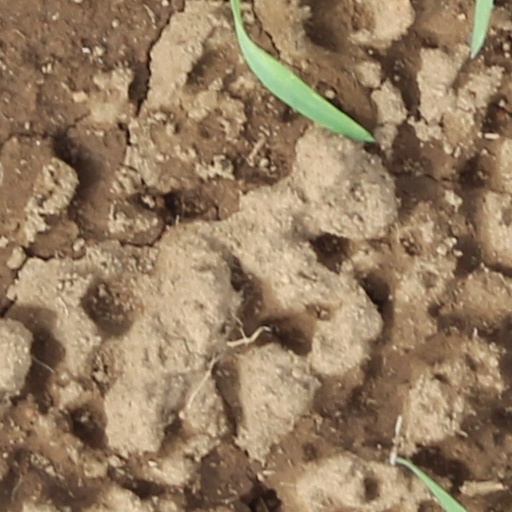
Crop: wheat